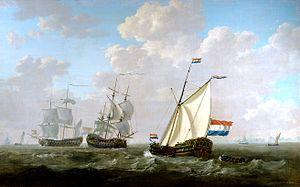
La révolution batave est le nom donné aux événements de 1780 à 1798 ayant entraîné la chute de l'ancien régime dans la république des Provinces-Unies et la mise en place de la République batave.